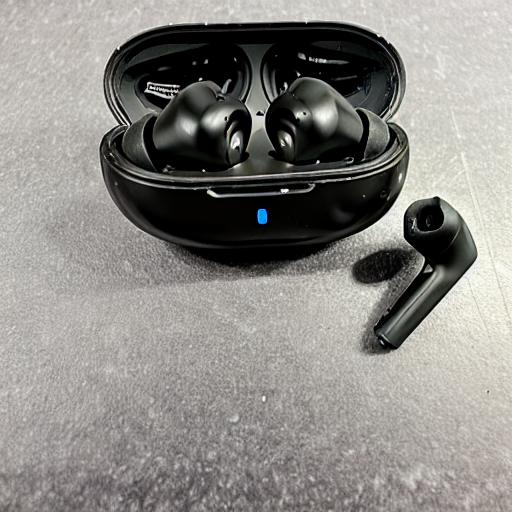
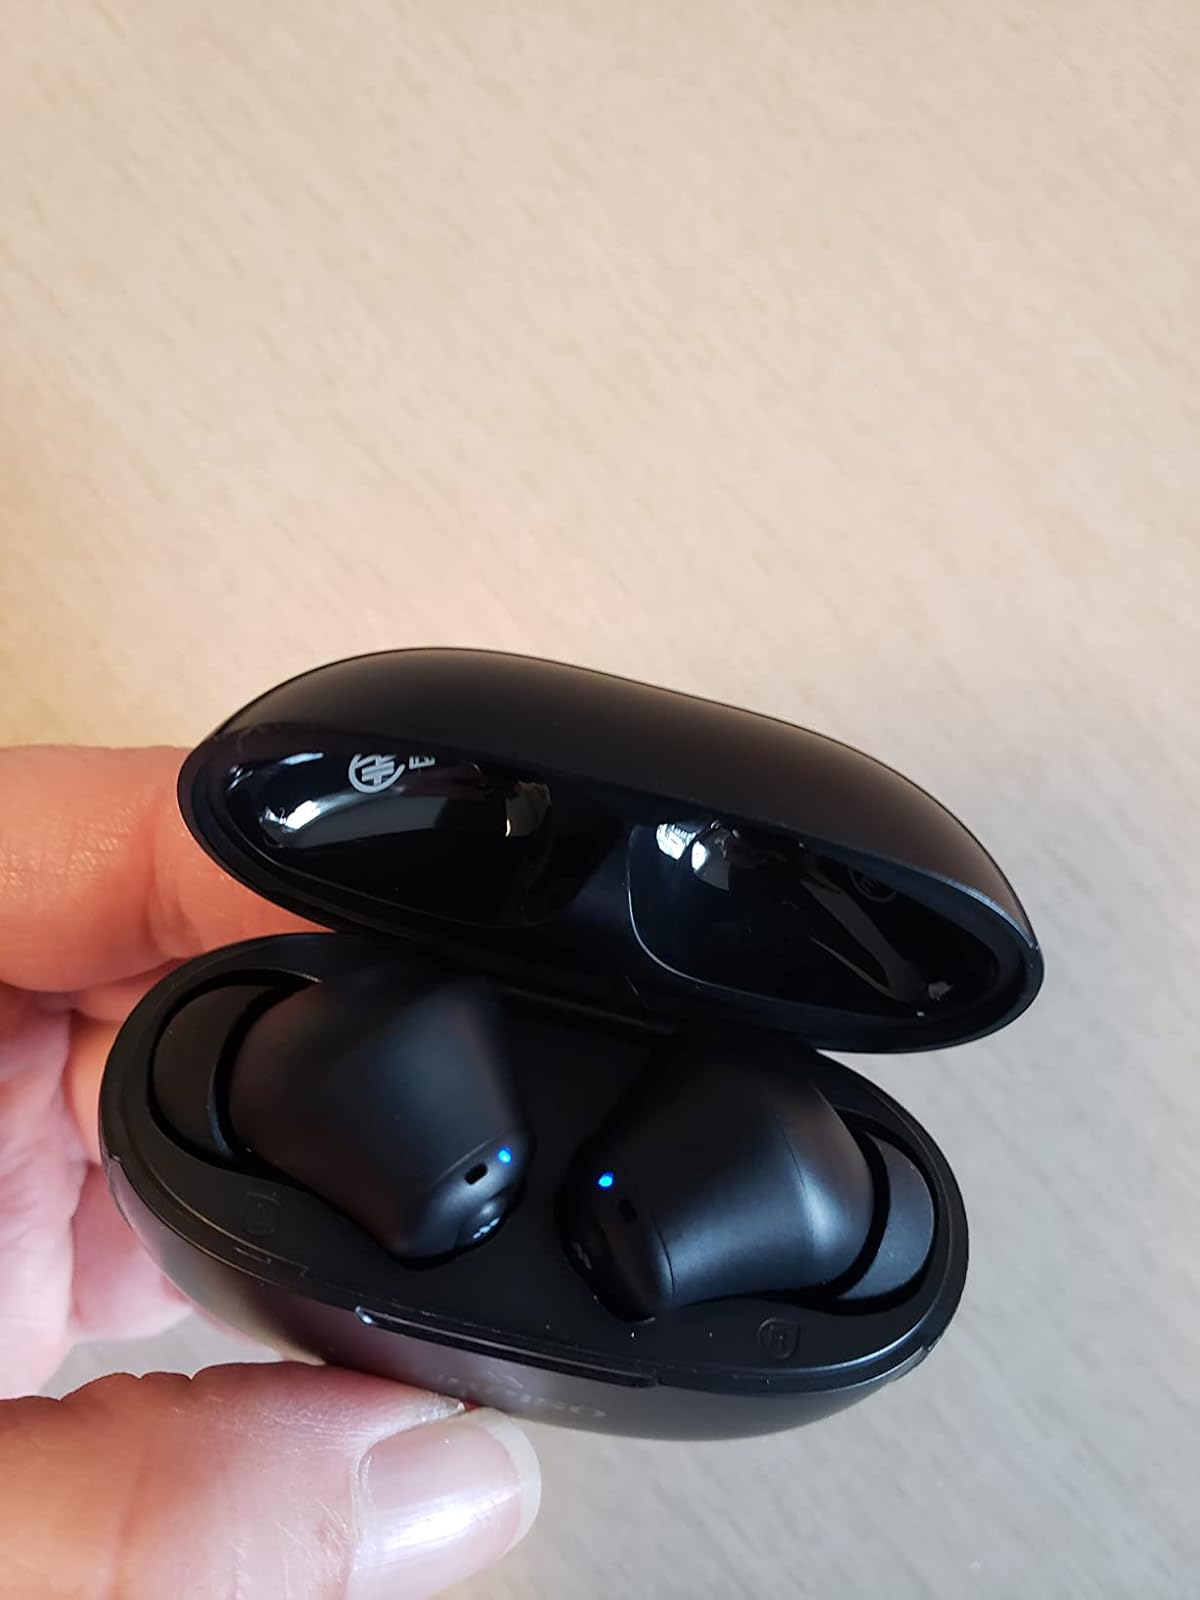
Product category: earbuds
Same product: no